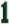
Number: 1